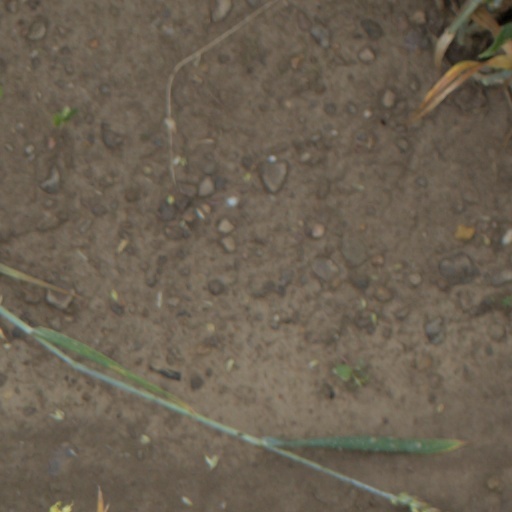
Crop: wheat